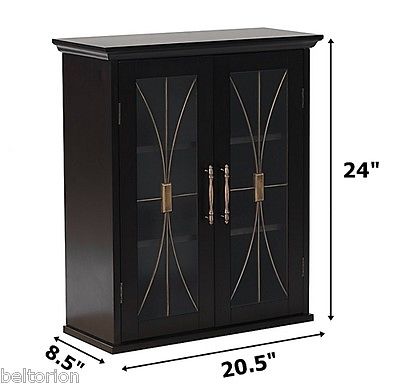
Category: cabinet